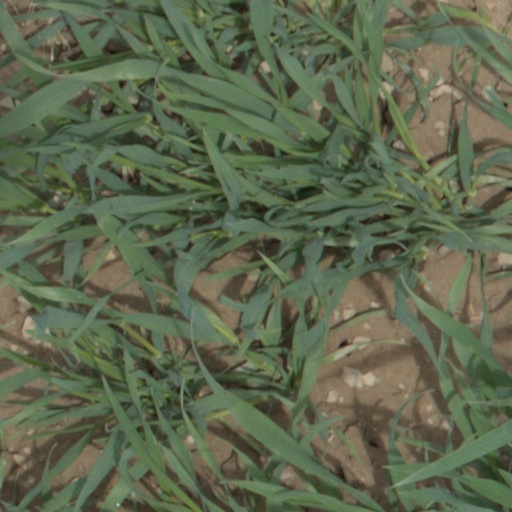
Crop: wheat